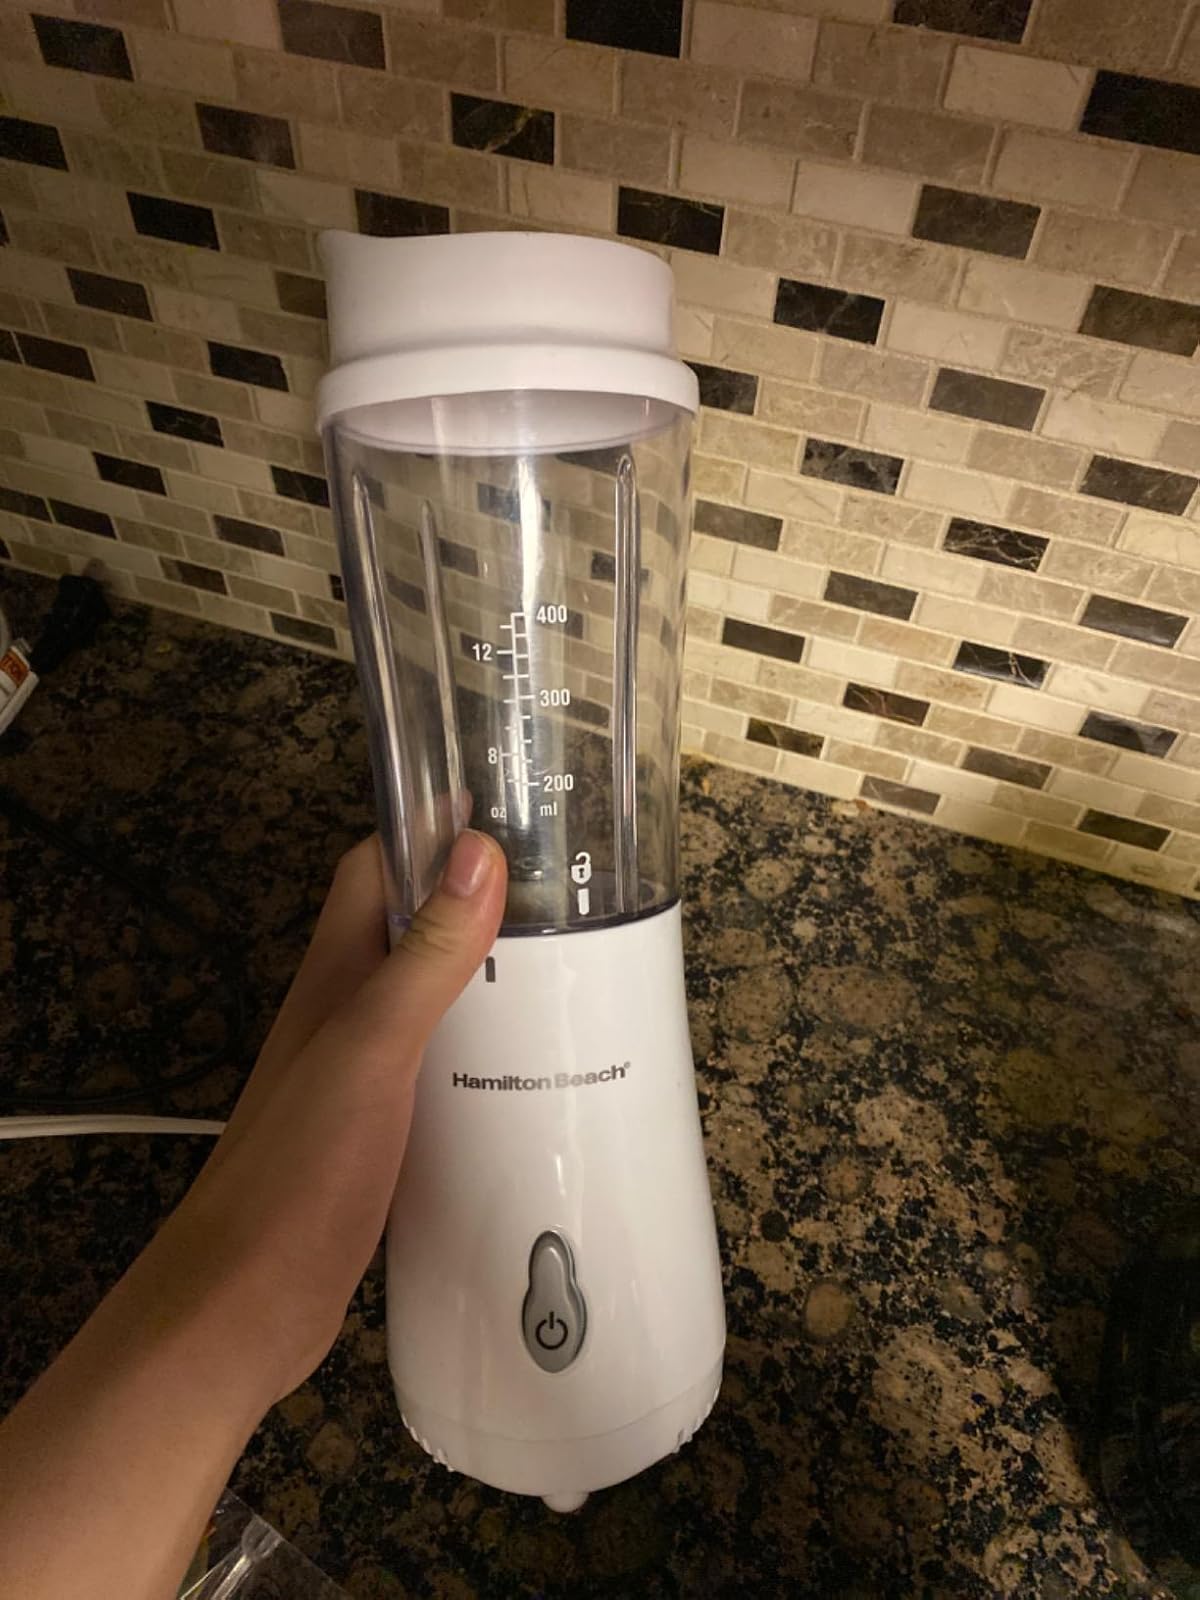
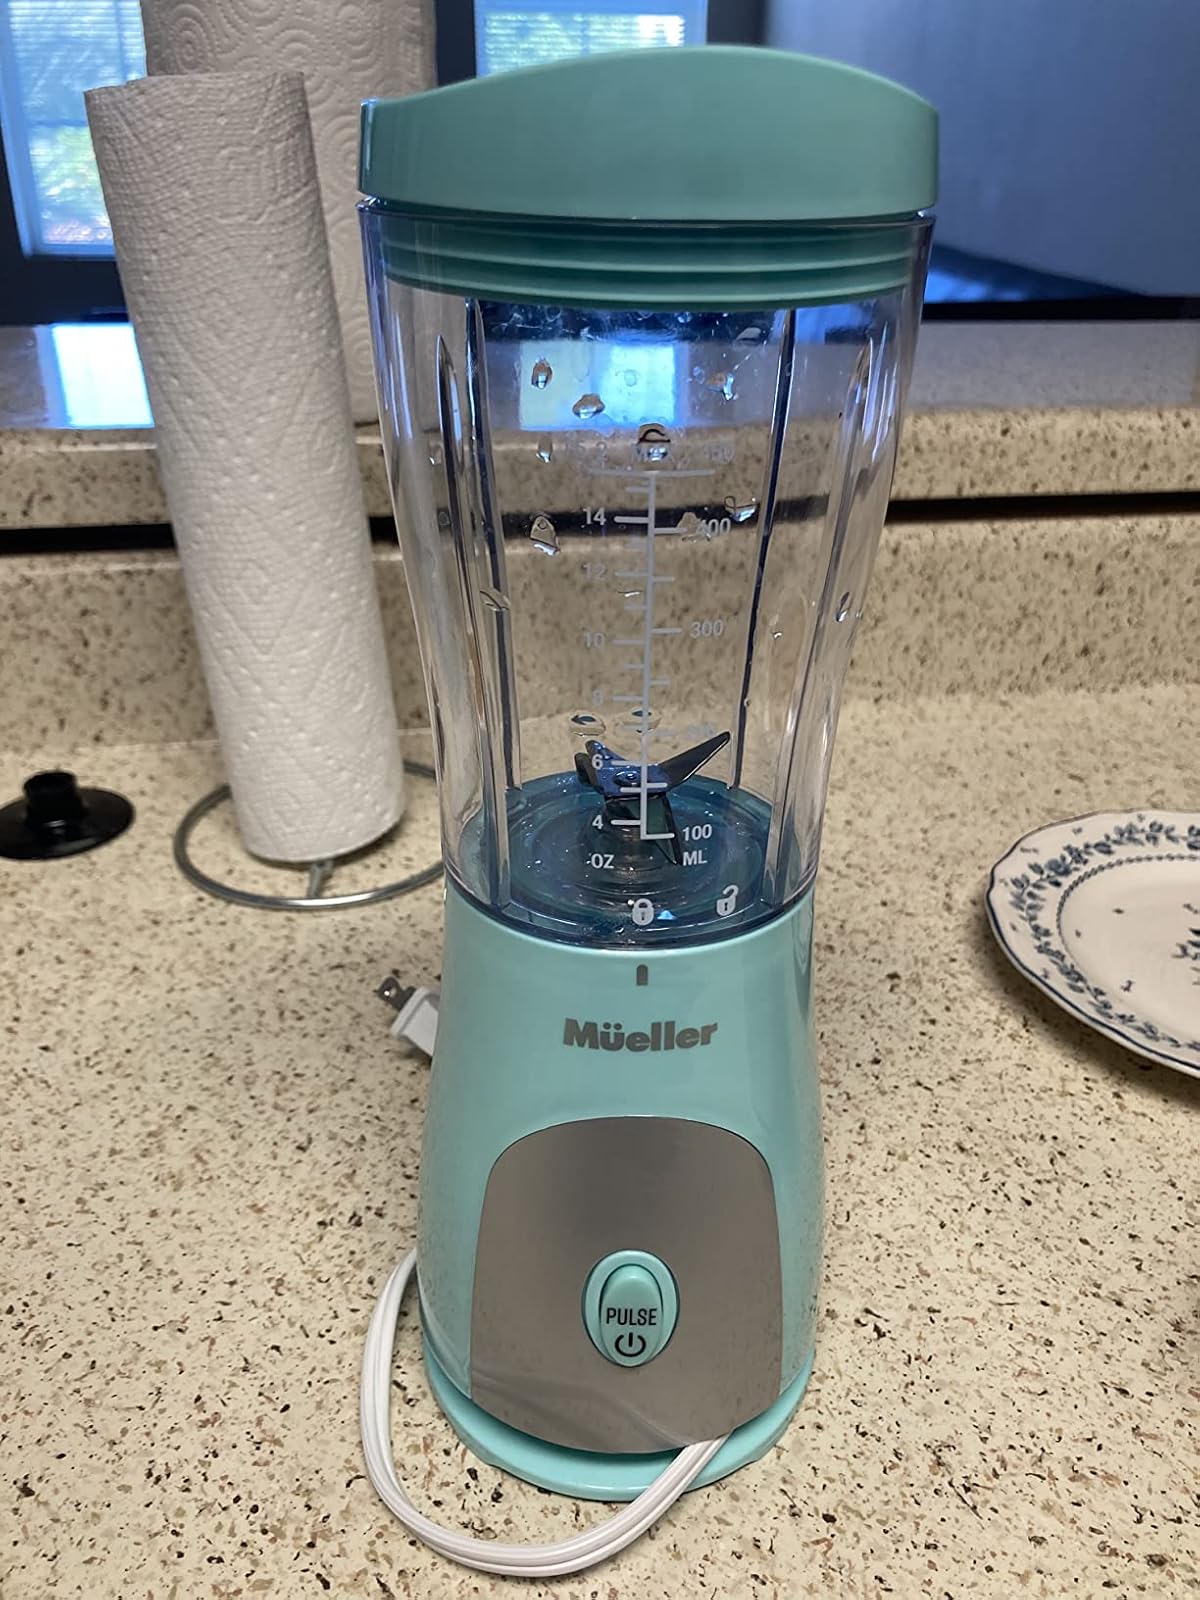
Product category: items_blender
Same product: no